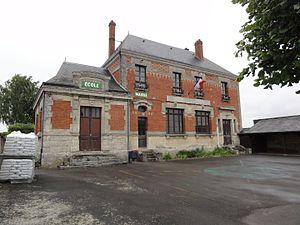
Clamecy est une commune française située dans le département de l'Aisne, en région Hauts-de-France.